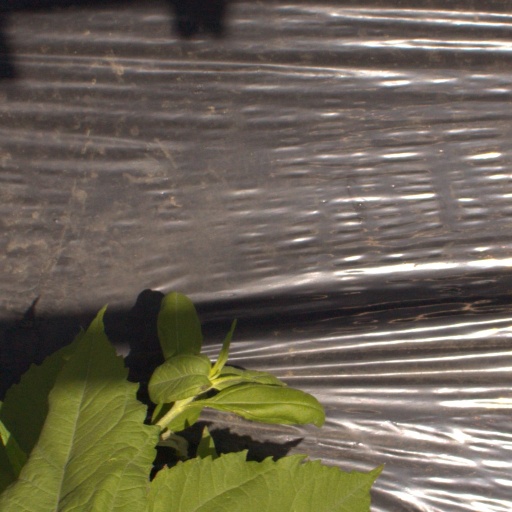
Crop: Jerusalem artichoke